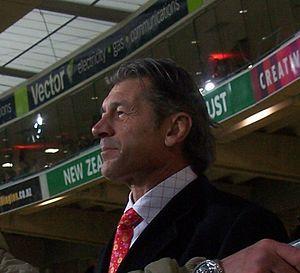
Murray Graham Mexted, est un ancien joueur de rugby à XV néo-zélandais qui a joué 72 fois pour les All-Blacks de 1979 à 1985. C’était un troisième ligne centre, il mesure 1,93 m et 95 kg.